Hector Hodler

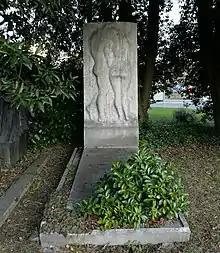
Hodler's grave in Geneva

After the death of Harold Bolingbroke Mudie in 1916, the presidency of the World Esperanto Association was vacant until after the war, when Hodler was elected to succeed him.